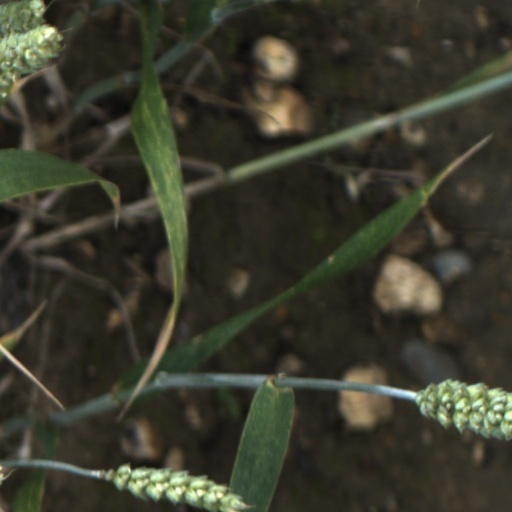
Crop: wheat